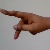
The image shows a hand gesture representing the letter 'P' in Indian Sign Language.